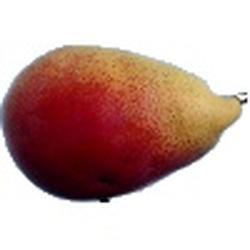
Label: Pear